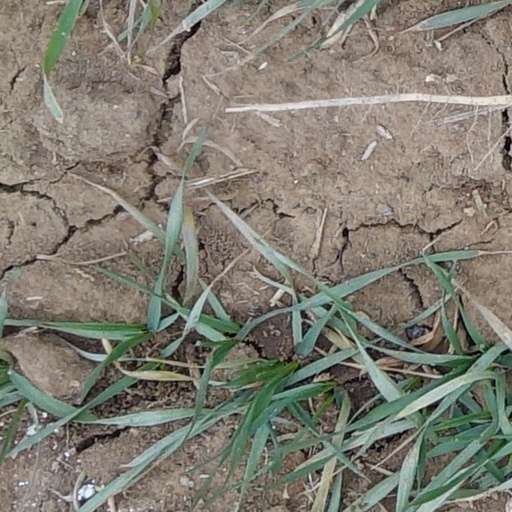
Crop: wheat